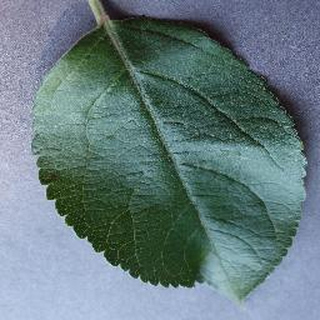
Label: healthy_apple